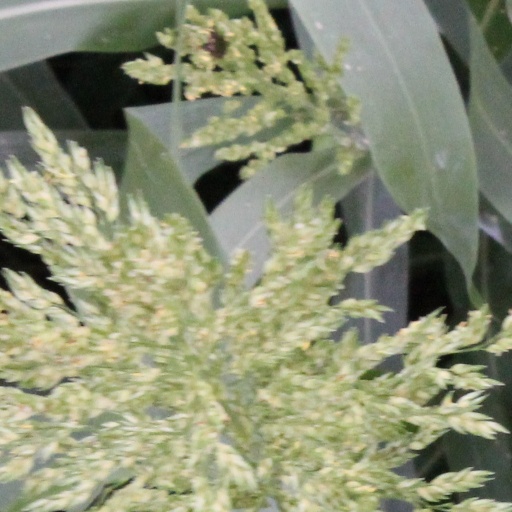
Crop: sorghum